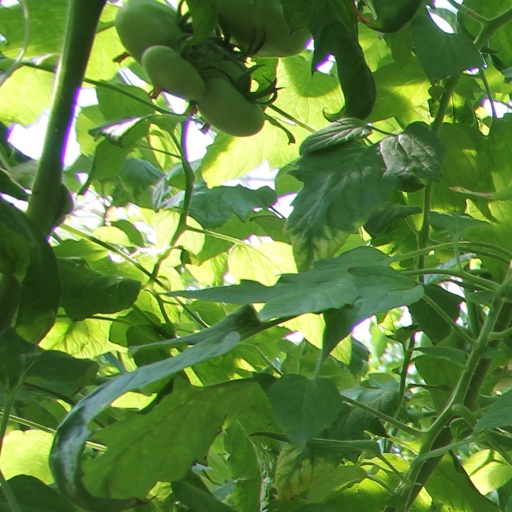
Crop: tomato